M3 (Hungarian TV channel)

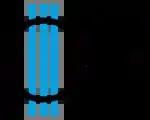
Logo of M3D, before the launch of M3

M3 (M Három) is a Hungarian pay television channel owned and operated by Duna Média since 2015.